Bugulminsky District

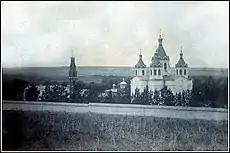
Bugulminsky Alexander Nevsky Monastery and Holy Trinity Church with Bell Tower

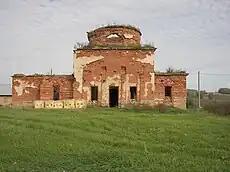
Church of Sts. Peter and Paul in the Klyuchi village

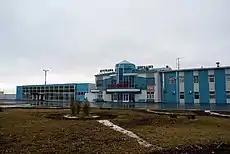
Bugulma Airport

The southeast of modern Tatarstan bordered on the Nogai Horde and until the 1630s nomadic peoples moved across the steppe. After the Nogai were driven back, the ethnically diverse population continued to be small in number and was often subjected to Kalmyk raids. According to historian Aydar Nogmanov, only after the Bashkir uprising of 1704-1711 was suppressed, farmers began to move to the South-Eastern Trans-Kama region. The Bugulma settlement was first mentioned in the historical records in 1736, and over the next decades, its population grew rapidly. In the 1740s, Bugulma was recognized as the administrative center of nearby villages. Historians tend to attribute this rise to the proximity of important trade and postal routes, as well as to the growth of the non-Russian population over which the tsarist government sought to establish its control. In 1744, Bugulma was placed under the Senate rule, and the region became a place of exile. During the Pugachev's Rebellion of 1773–1775, the imperial headquarters for confronting the rebels was located in Bugulma. Thus, in the 18th century, the Bugulminskaya Sloboda became an important outpost of the Russian Empire for governing its Trans-Kama colonies.